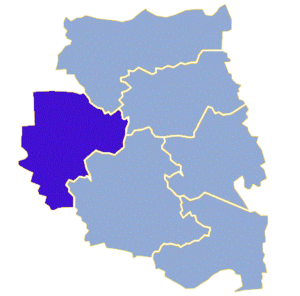
Bledzew est une gmina rurale de la powiat de Międzyrzecz, dans la Voïvodie de Lubusz, dans l'ouest de la Pologne.